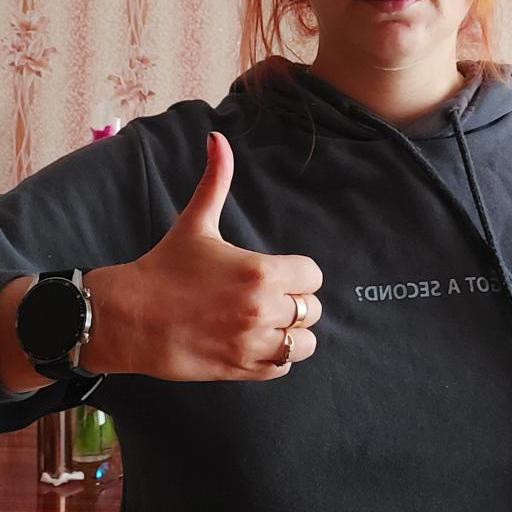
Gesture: like